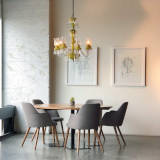
Waste category: paper